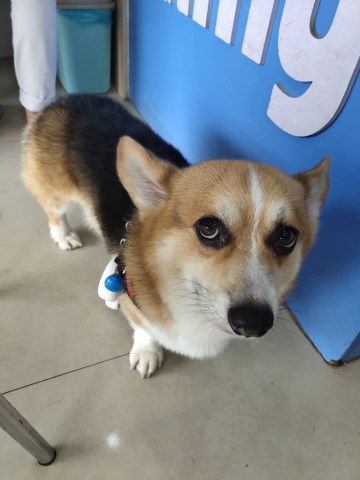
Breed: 2909-n000116-Cardigan